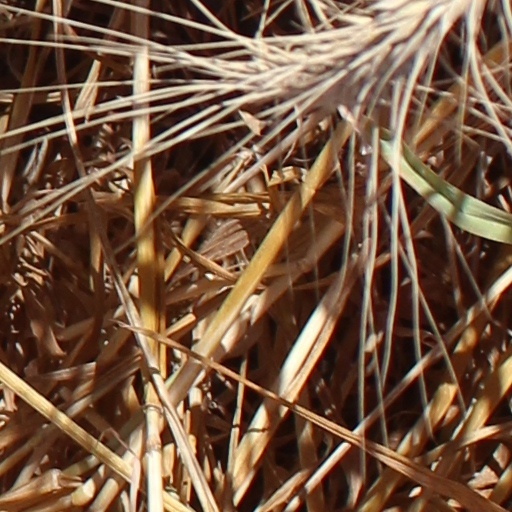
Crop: wheat